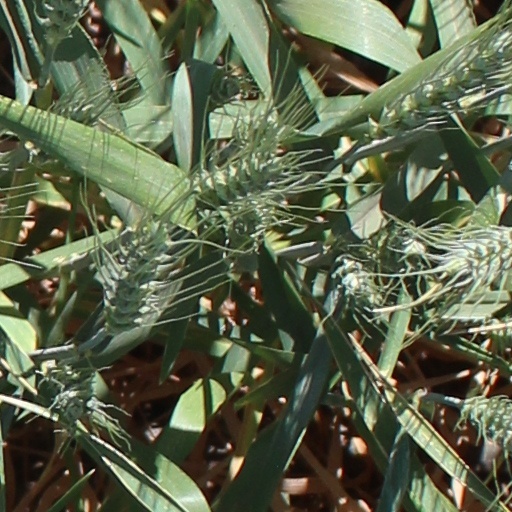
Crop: wheat